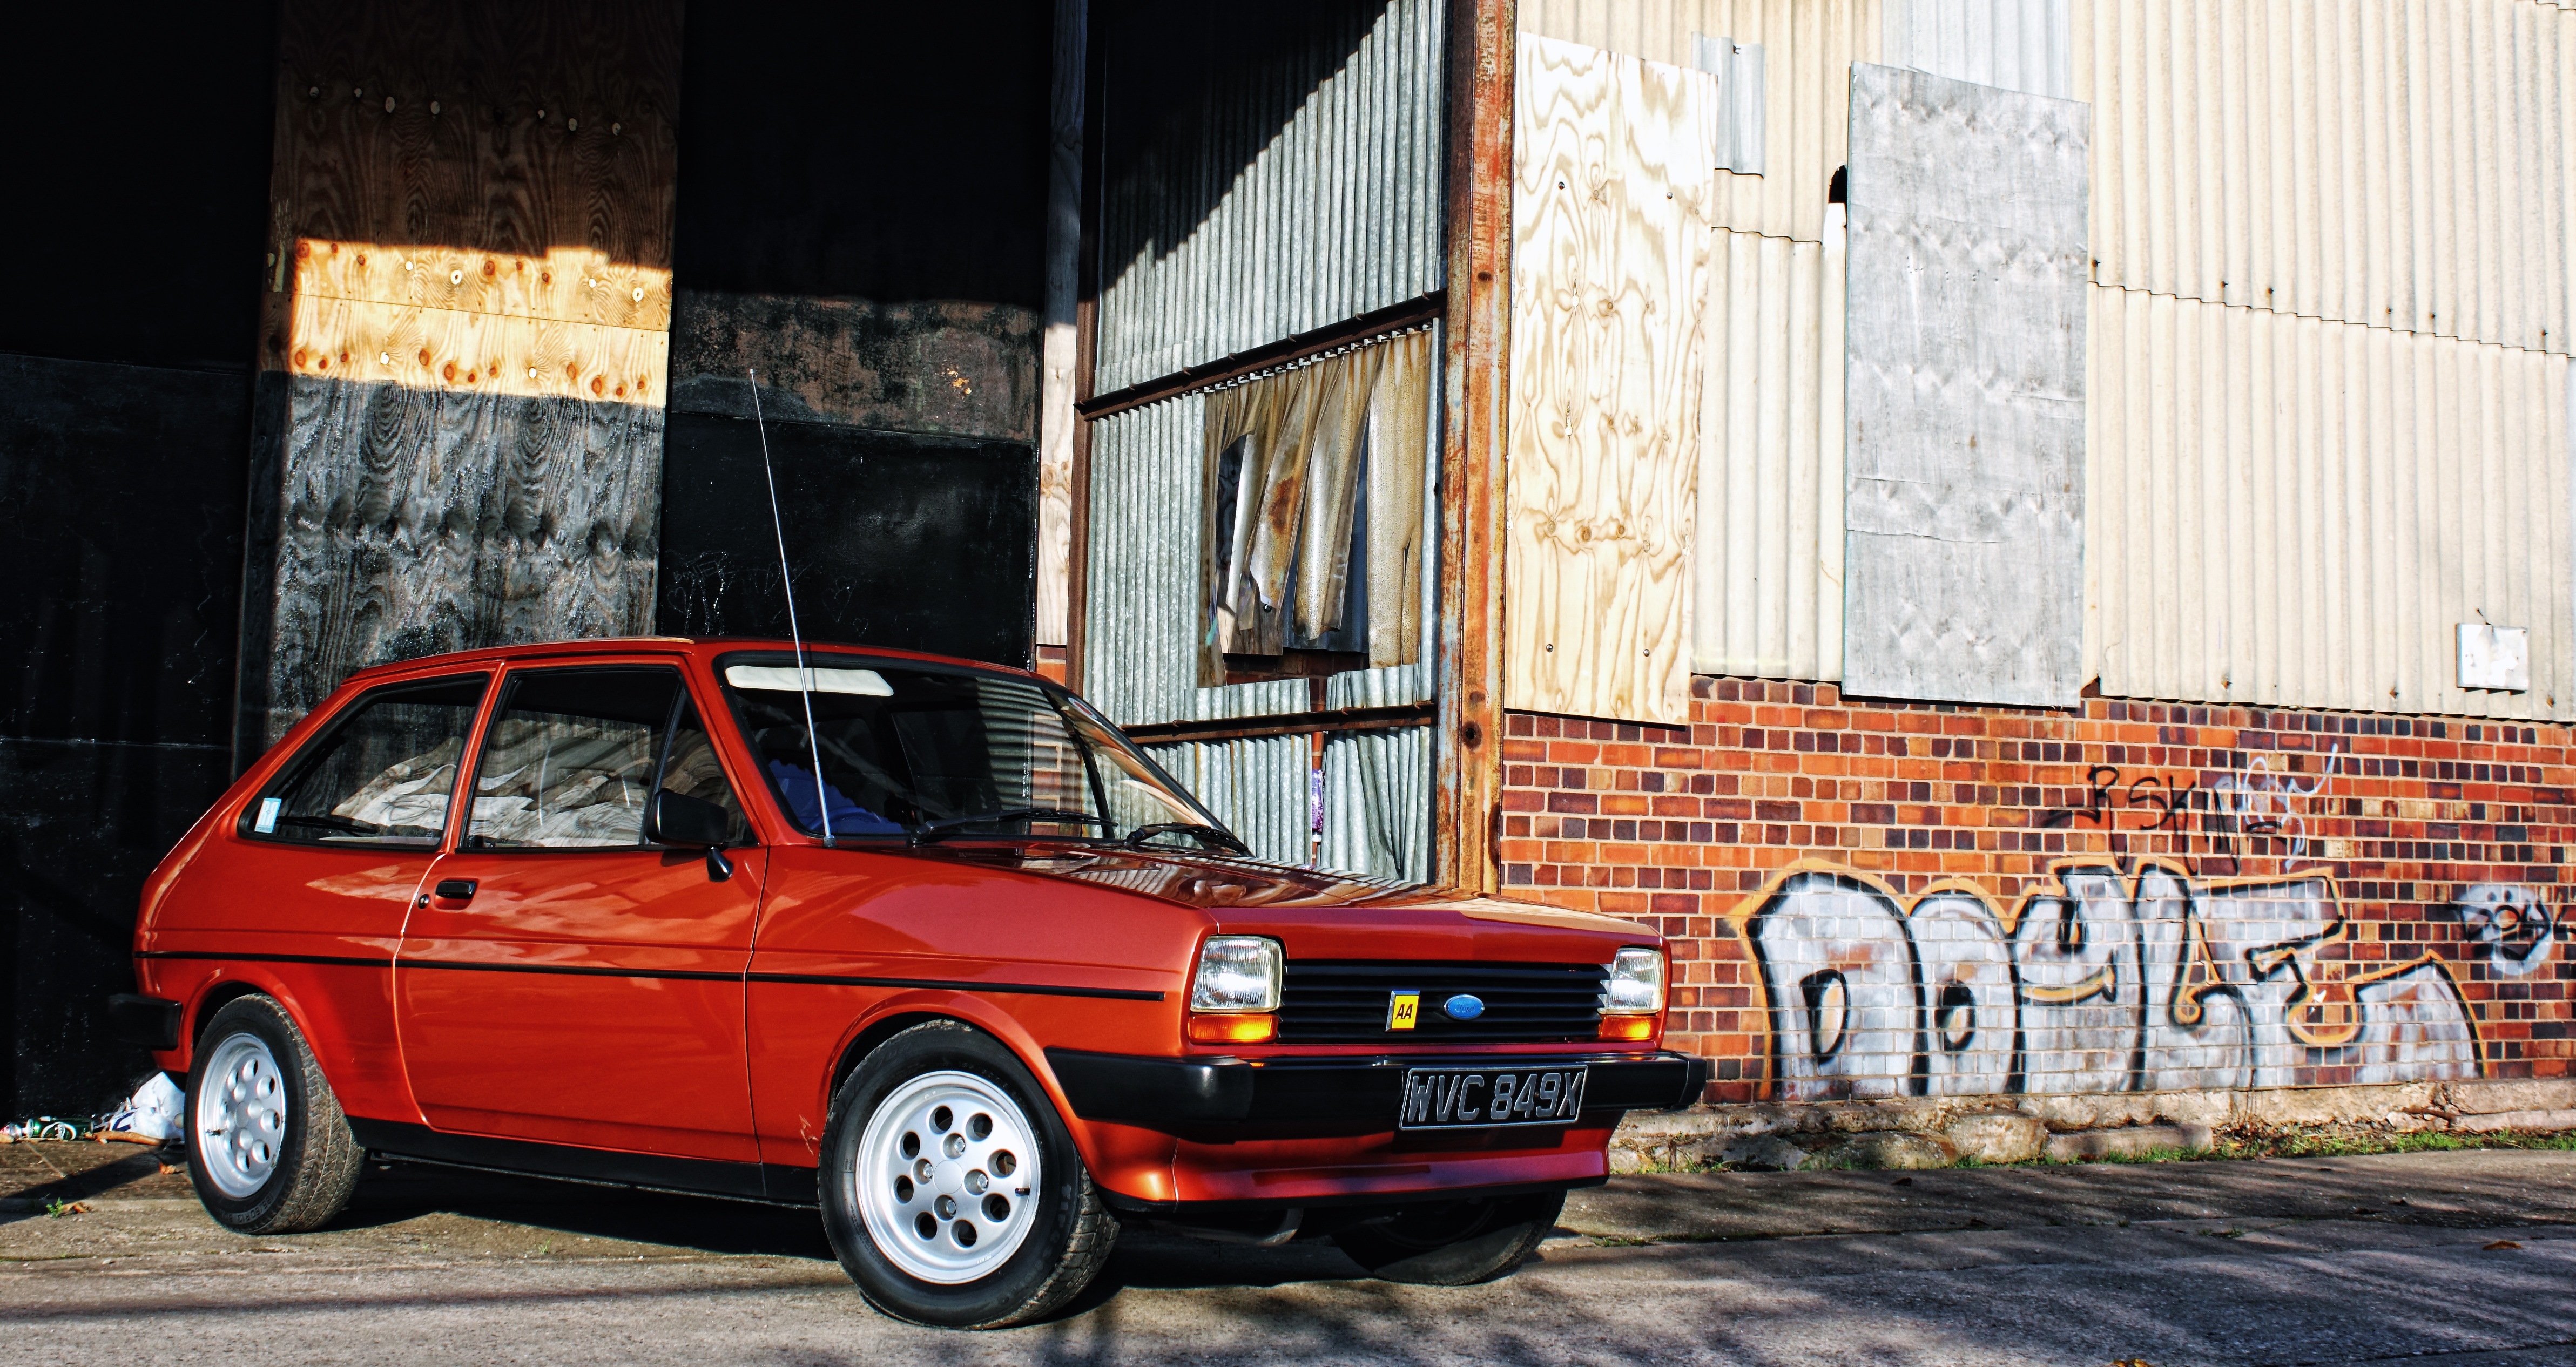
car, wheel, automobile, workshop, transportation, transport, repair, vehicle, drive, auto, garage, automotive, tyre, hatchback, ford, engine, motor, fiesta, classic, service, mechanic, city car, land vehicle, automobile make, supermini